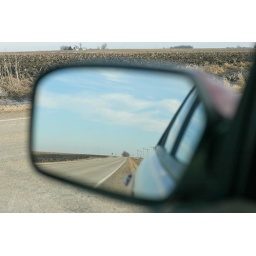
Early Evening by car mirror